Pokémon Legends: Arceus

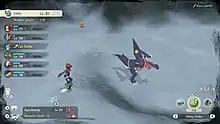
A player engaging an alpha Garchomp

"Pokémon Legends: Arceus" is an action role-playing game that maintains the core gameplay of past mainline entries. The player can freely explore the game map, which is divided into five large areas of individual biomes. Each time the player enters an area, they spawn in a camp and can fast travel to other camps in the same area. Outside of traversing the landscape on foot, the player can unlock rideable Pokémon which can travel faster, swim across bodies of water, climb cliffs, or fly. In each area, Pokémon wander the landscape and certain habitats and will interact with both the player and their environments. Some will actively avoid the player, while others act aggressively, and some exhibit other specific behaviors. "Alpha" Pokémon – larger, more powerful versions of the Pokémon – can also be found in the areas. The game world having multiple areas and a hub system instead of fully open world gameplay resulted in reviewers comparing "Legends: Arceus" with the "Monster Hunter" series. Reviewers also drew comparisons between "Pokémon Legends: Arceus" and "", noting apparent similarities in both gameplay and art style.